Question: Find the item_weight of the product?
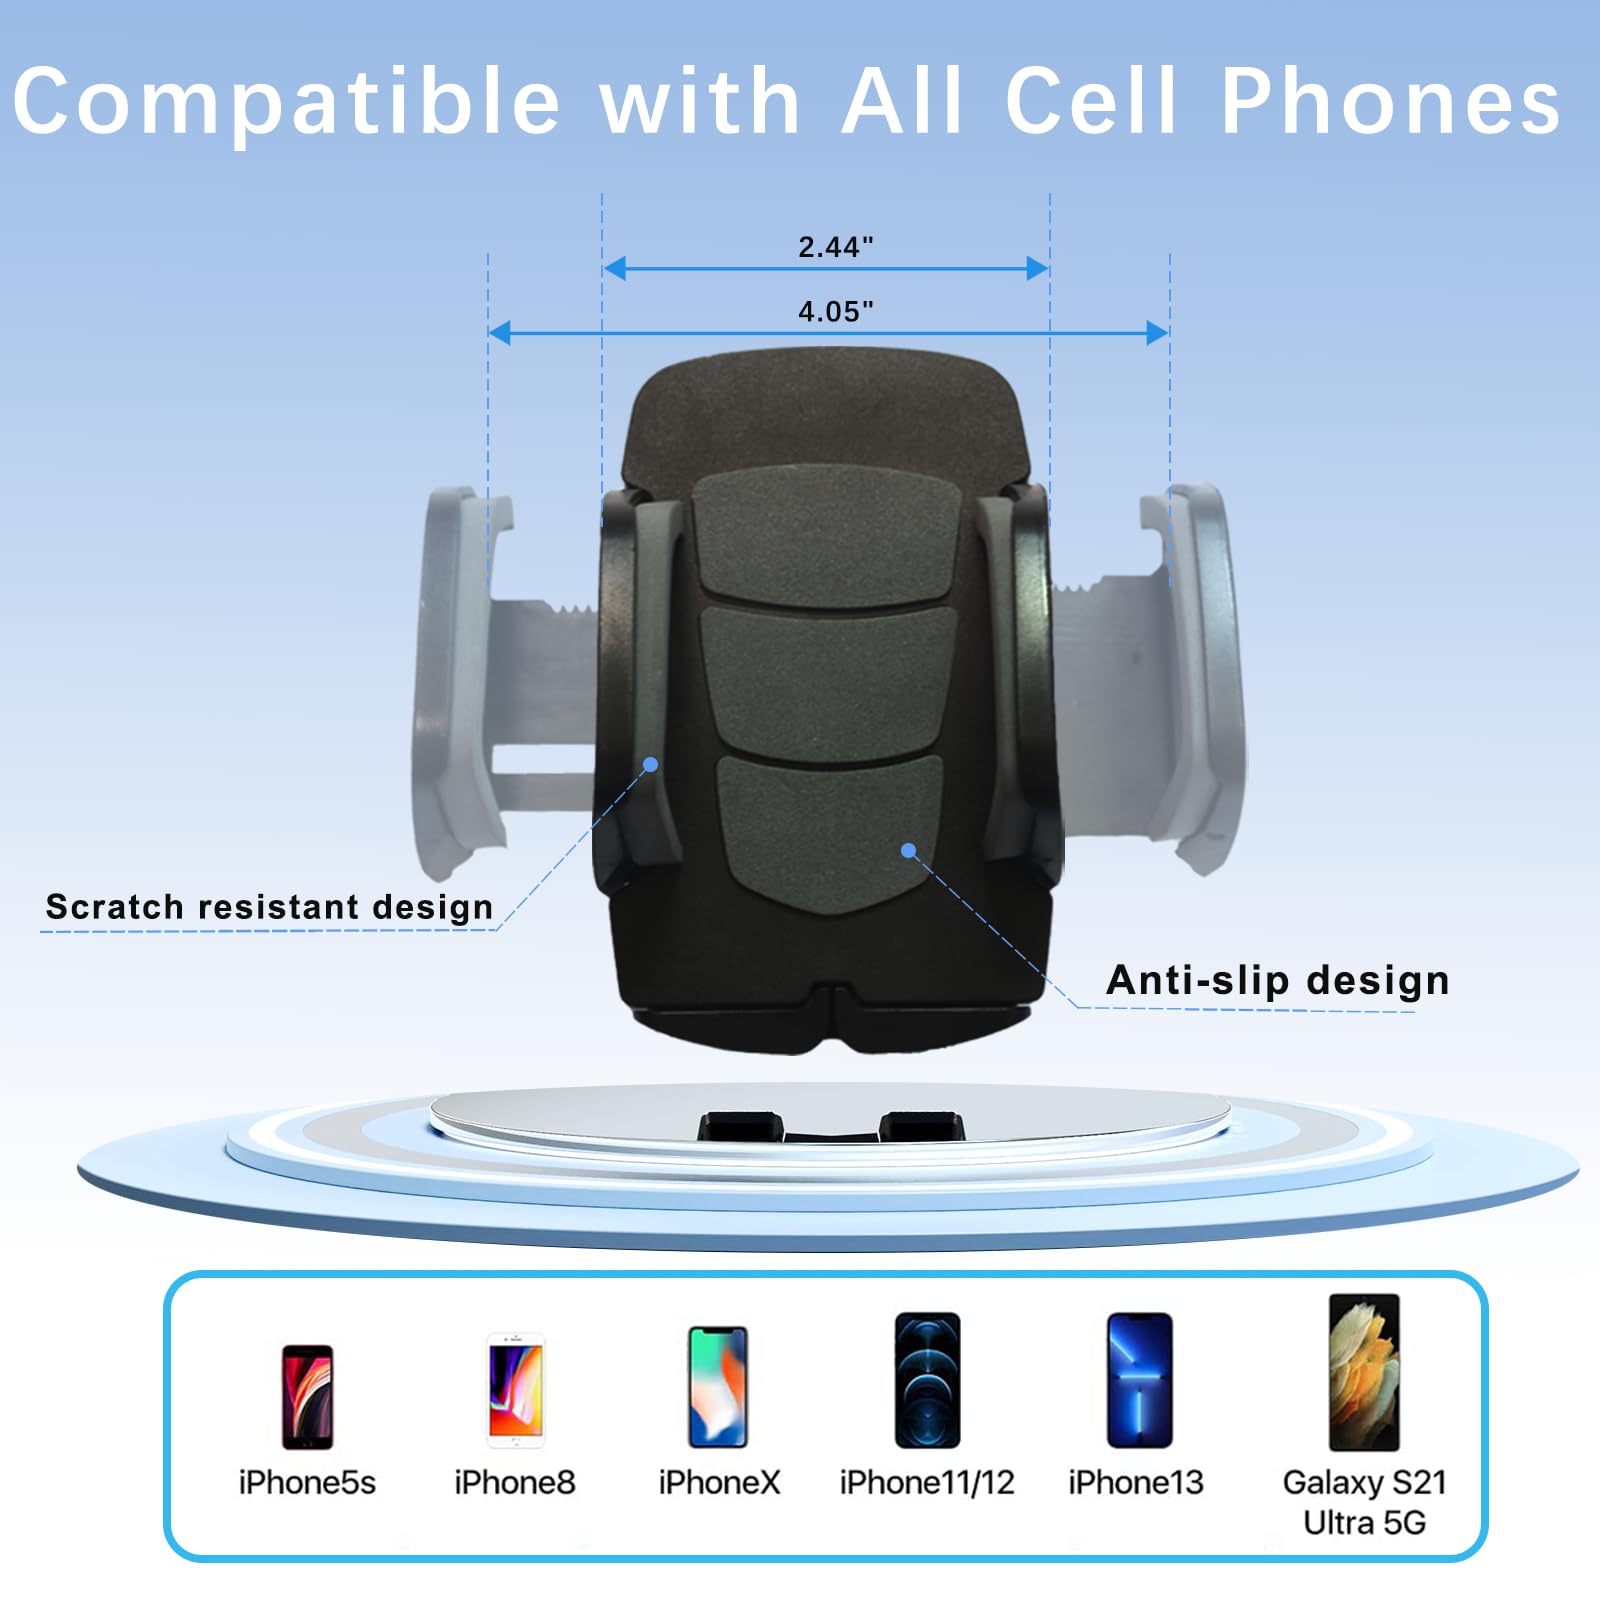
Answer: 5.0 gram